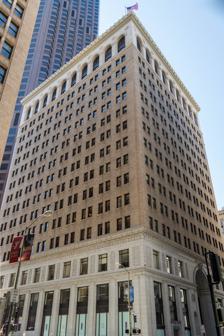
Building: Commercial Union Assurance Building
Country: United States of America
Year built: 1921
Commercial offices in San Francisco, California Commercial Union Assurance Building The Commercial Union Assurance Building in July 2015. Location within San Francisco Show map of San Francisco Commercial Union Assurance Building (California) Show map of California Commercial Union Assurance Building (the United States) Show map of the United States General information Status Completed Type Commercial offices Architectural style Renaissance Revival Location 315 Montgomery Street San Francisco , California Coordinates 37°47′32″N 122°24′11″W / 37.792111°N 122.403°W / 37.792111; -122.403 Completed 1921 Height Roof 94 m (308 ft) Technical details Floor count 16 Design and construction Architect(s) George W. Kelham References The Commercial Union Assurance Building is a 94 m (308 ft), 16- story office building located in the Financial District of San Francisco , California . The building was completed in 1921 and is the same height of the San Francisco City Hall . The much taller 555 California Street is to the west of this Renaissance Revival styled building. Floors 9 and 10 are now flexible coworking spaces See also San Francisco Bay Area portal List of tallest buildings in San Francisco References